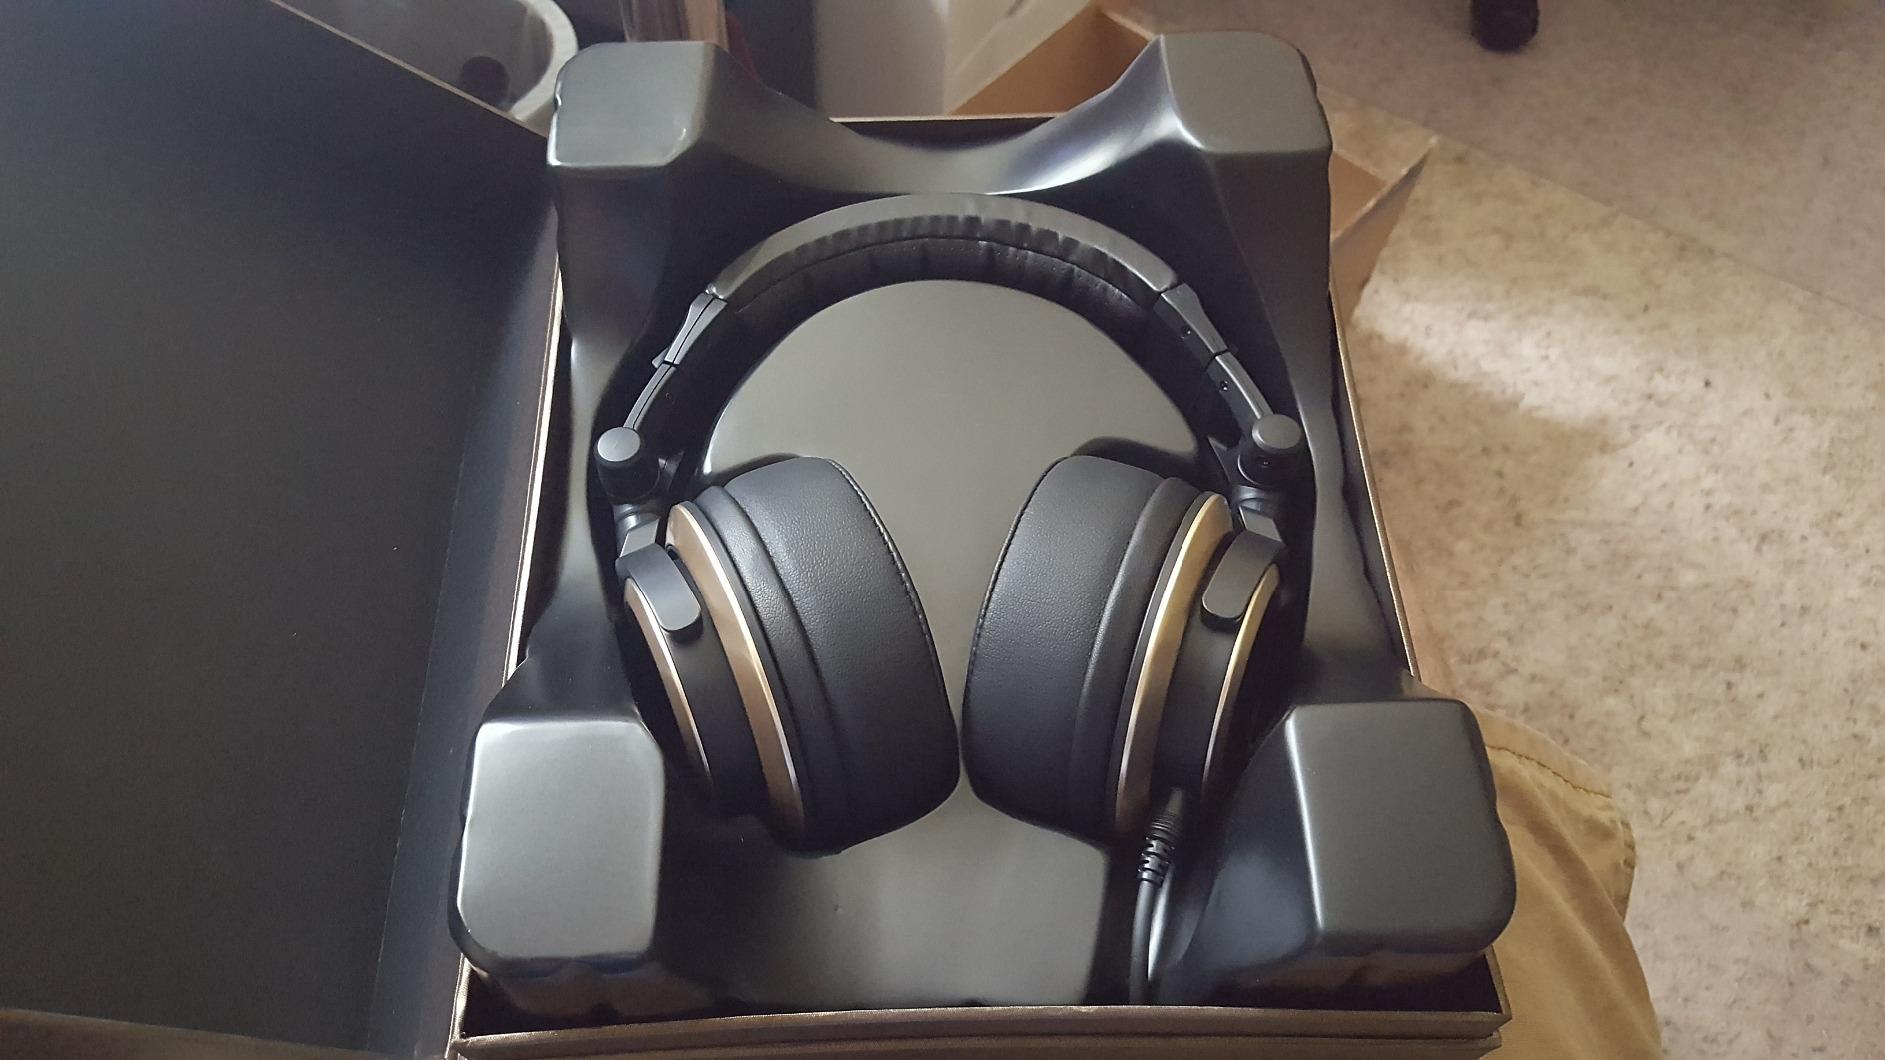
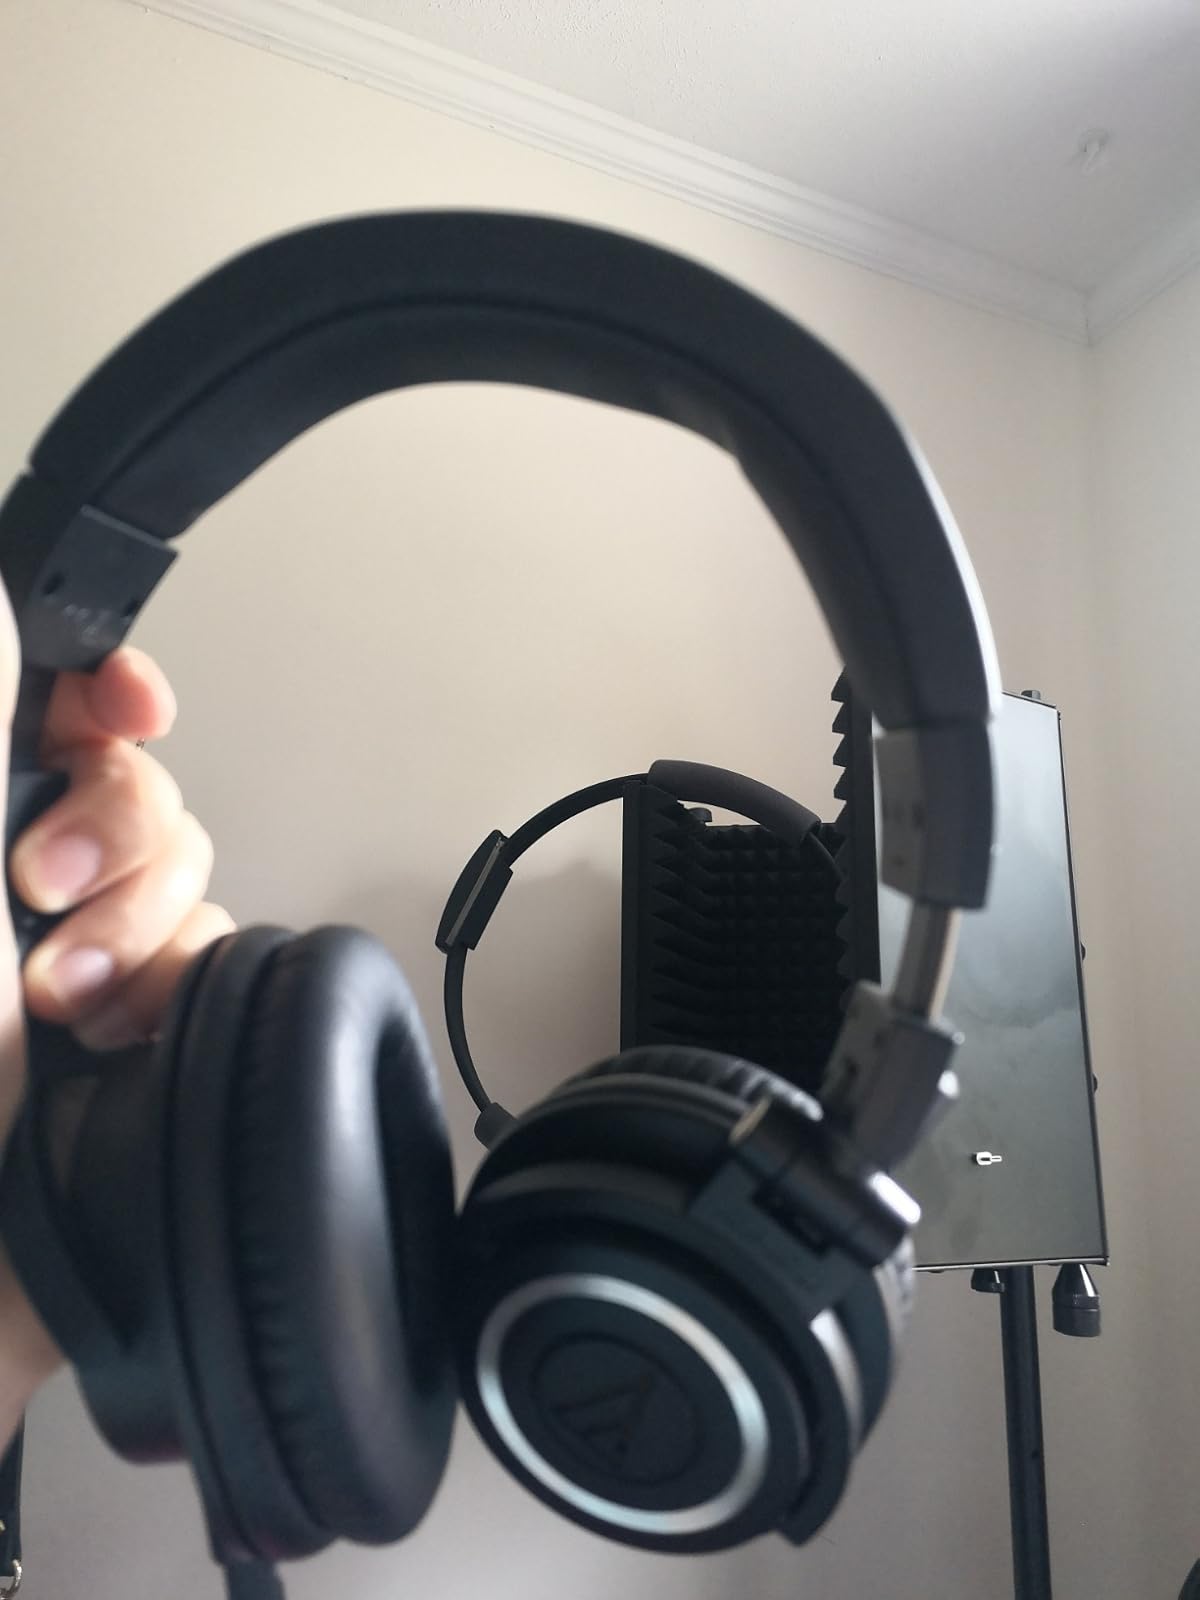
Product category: headphones
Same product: no